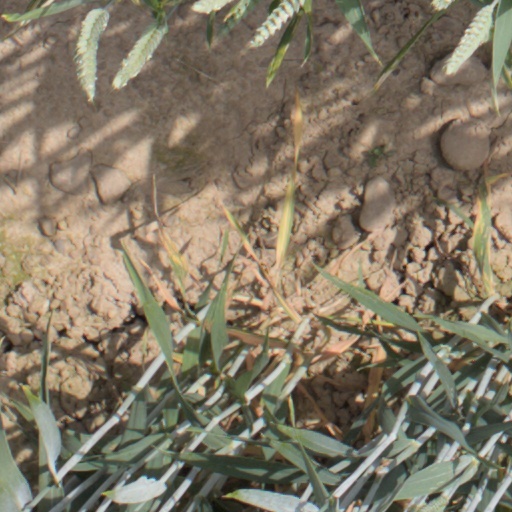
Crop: wheat